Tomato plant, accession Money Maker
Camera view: bottom (45 deg); turntable rotation: 270 degrees
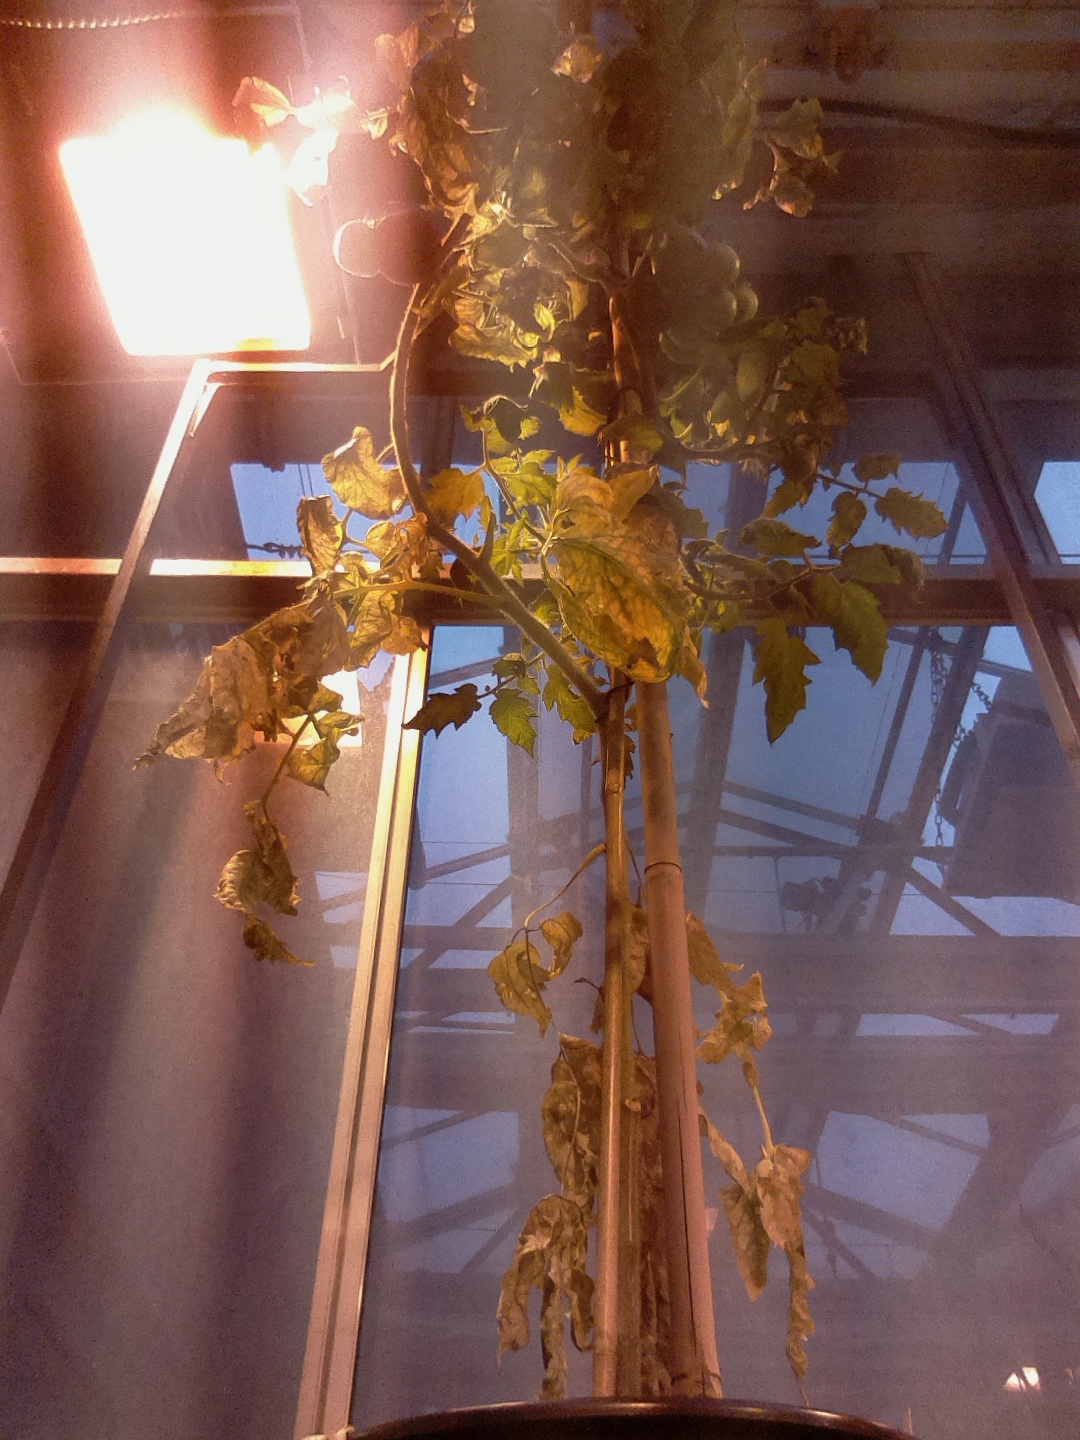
BBCH growth stage 87: 70%-80% of fruits show typical fully ripe color